Richard Davies (doctor)

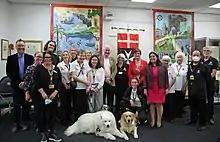
Davies (centre) visiting the St John Archives in Auckland on 24 May 2022 in his capacity as patron for community health

On 4 January 2022, Davies was appointed an Officer of the Order of St John. In March 2022, he took up the role of patron of St John New Zealand's community health services, and two months later he undertook an induction tour of a number of St John's community activities in the Auckland area. On 12 February 2024, Davies was promoted to Commander of the Order of St John.